Mala vita

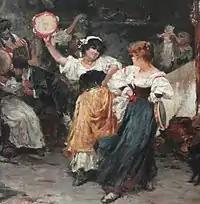
Bernardelli's "Tarantella", 1886

A crowd of people has gathered in the square outside Vito's dyeing workshop. The hairdresser Nunzia tells the crowd that Vito, who has tuberculosis, has suffered another attack. The barber Marco and the crowd comment that Vito's illness is God's punishment for his affair with Annetiello's wife, Amalia. Vito, coughing blood into his handkerchief, is led into the square by his friends. The crowd goes silent. He says that he wishes he could die, but Nunzia suggests that he try praying for a cure. He kneels before a shrine to the crucifix in the square and sings an impassioned prayer, "O Gesù mio...". He begs for God's forgiveness and healing and vows that in return he will marry a "fallen women" and save her from a life of sin. As the crowd disperses, Amalia, who has heard the prayer confronts Vito and demands an explanation. He refuses to answer her and goes back into his workshop.